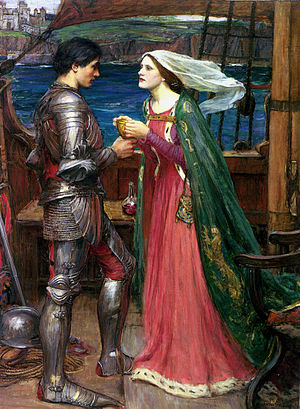
Tristan
Tristan og Isolde af John William Waterhouse.
Sir Tristan er hovedpersonen i historien om Tristan og Isolde. Han var også en ridder af det runde bord i myten om Kong Arthur, hvor han var en mystisk helt fra Cornwall.